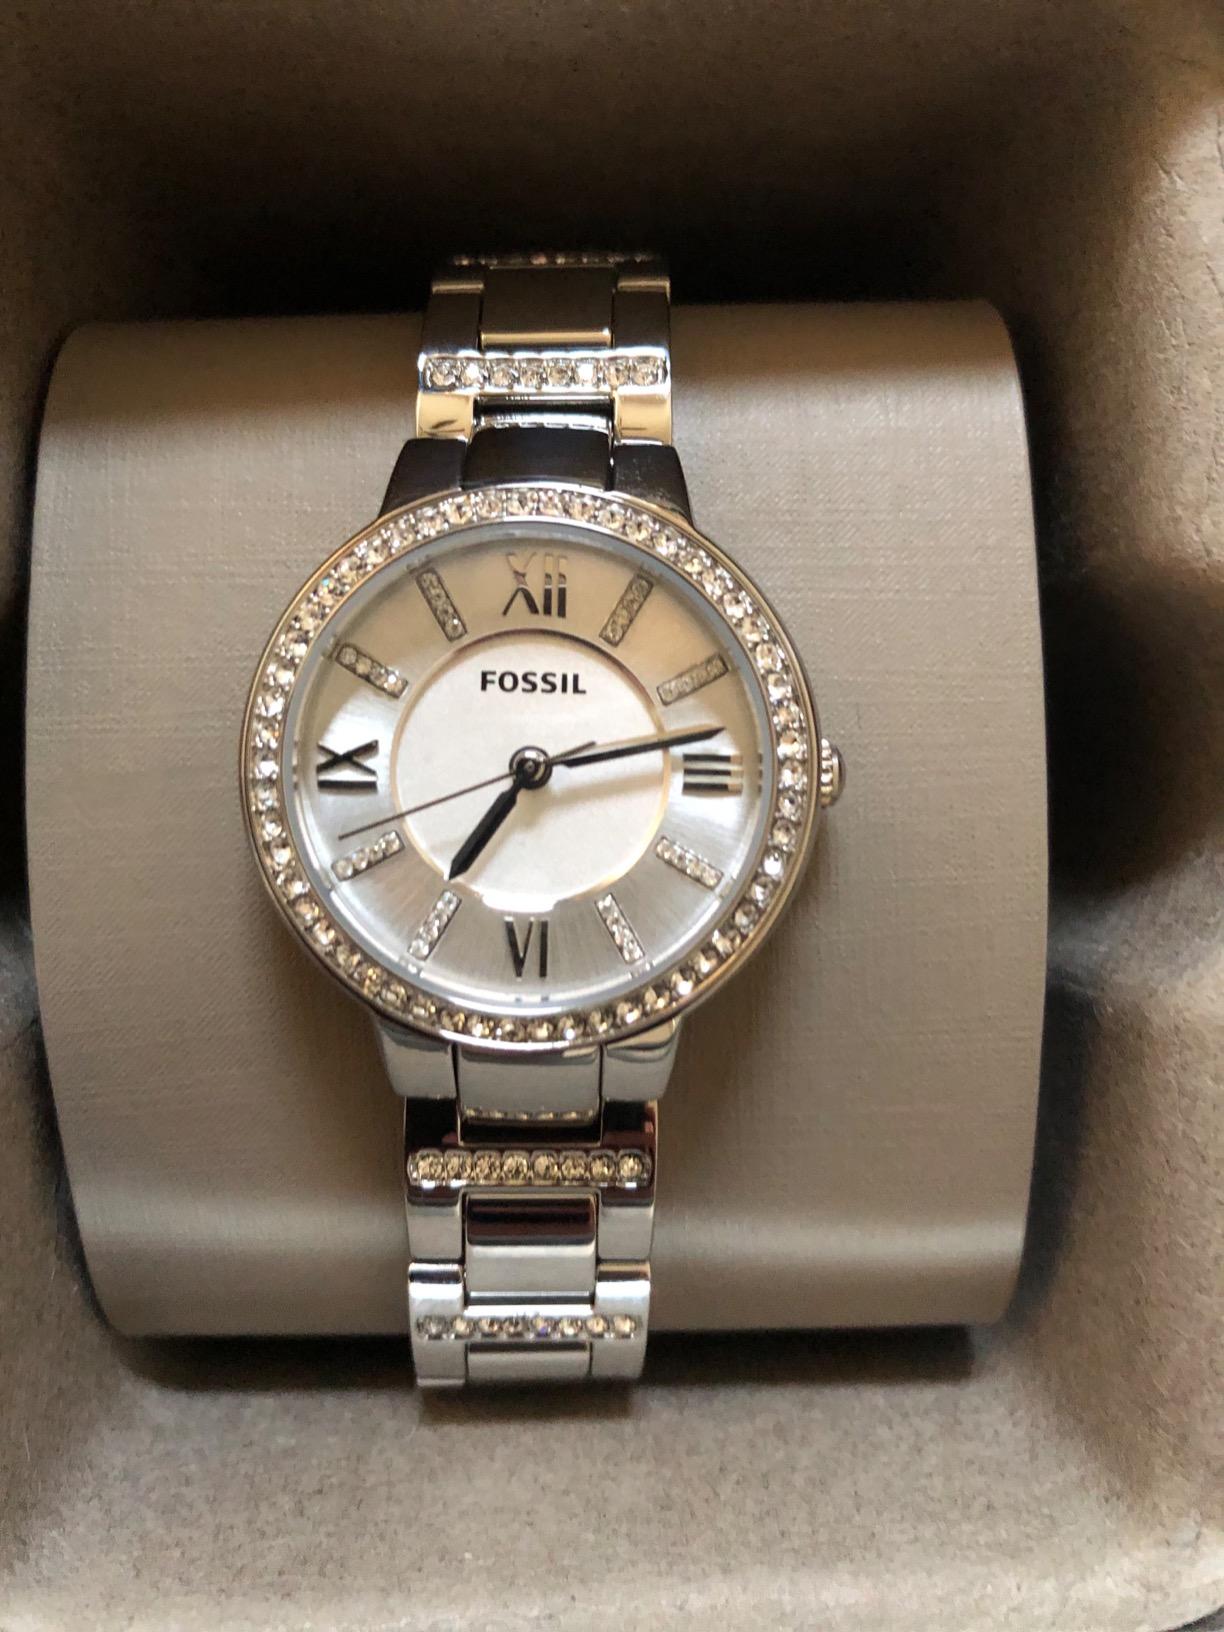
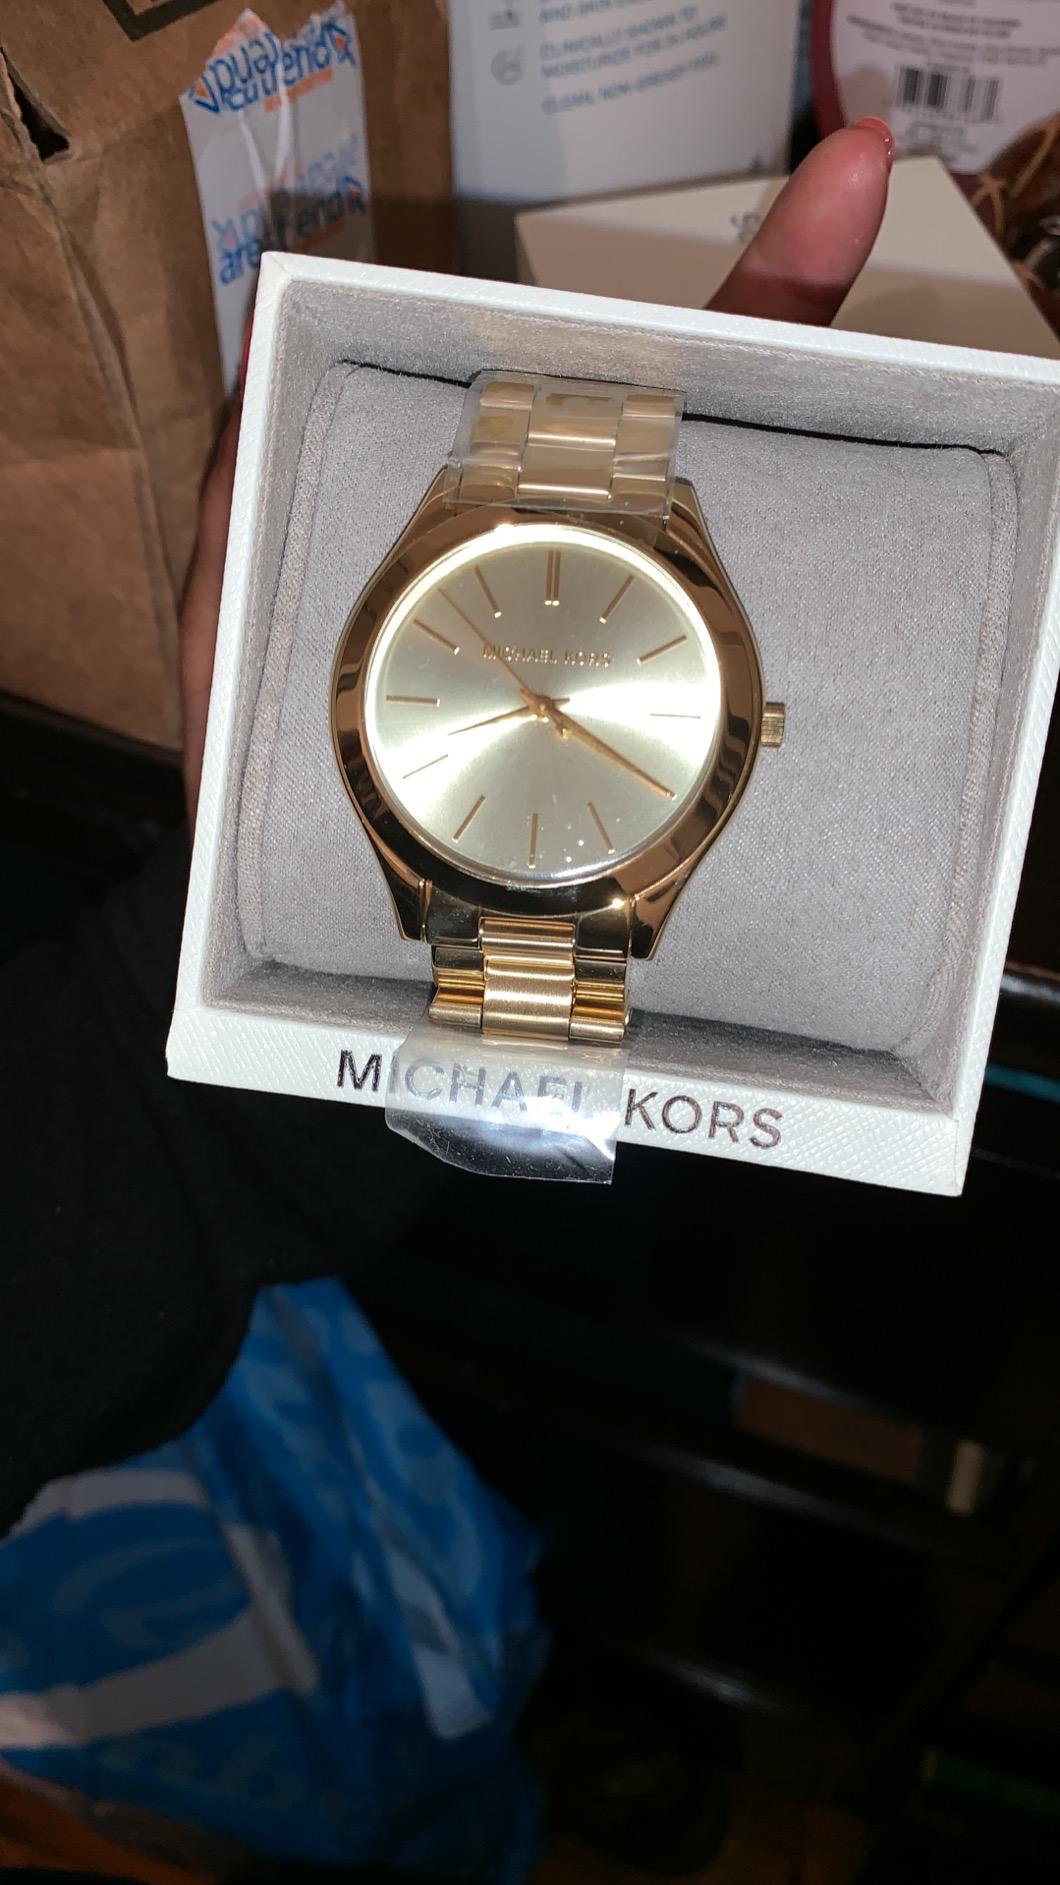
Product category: accessories_watch
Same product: no